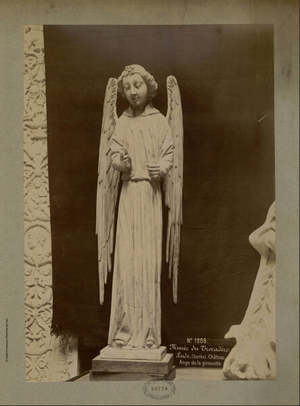
Moulage de la statue dite de l'Ange du château du Lude.
Le château du Lude se situe dans la commune du Lude dans le département français de la Sarthe.